Hessdalen Church

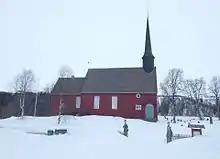
Side view of the church

Hessdalen is a fairly remote mountain valley with only one road connecting the valley to the rest of the municipality. The Hessdalen valley got its own cemetery in 1905, and the parish priest was required to meet twice a year at the new cemetery to perform funerals. Soon after, the people of the valley began requesting a chapel to go along with the new cemetery. During the 1930s, planning began for a new chapel. Around 1940 the chapel was constructed, but it was not fully finished until 1942, likely due to the effects of World War II. The architect of the new building was John Egil Tverdahl and Arne S. Gynnild was the lead builder. It was not until 3 July 1949 that the new chapel was formally consecrated. Even after the consecration, there was still some remaining work that needed to be finished to complete the new building. The chapel builders had limited financial resources, but they obtained the pulpit from the old Ålen Church, which had been stored on the Støvne farm after the church had been torn down. The owner had bought it at auction when the church was torn down. The altarpiece is from the 17th century and it too was from the old stave church in Ålen.